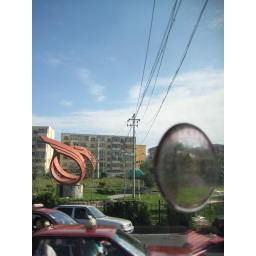
The sign sticker on the window said &amp;quot;Emergency Exit: in emergency, break window&amp;quot;